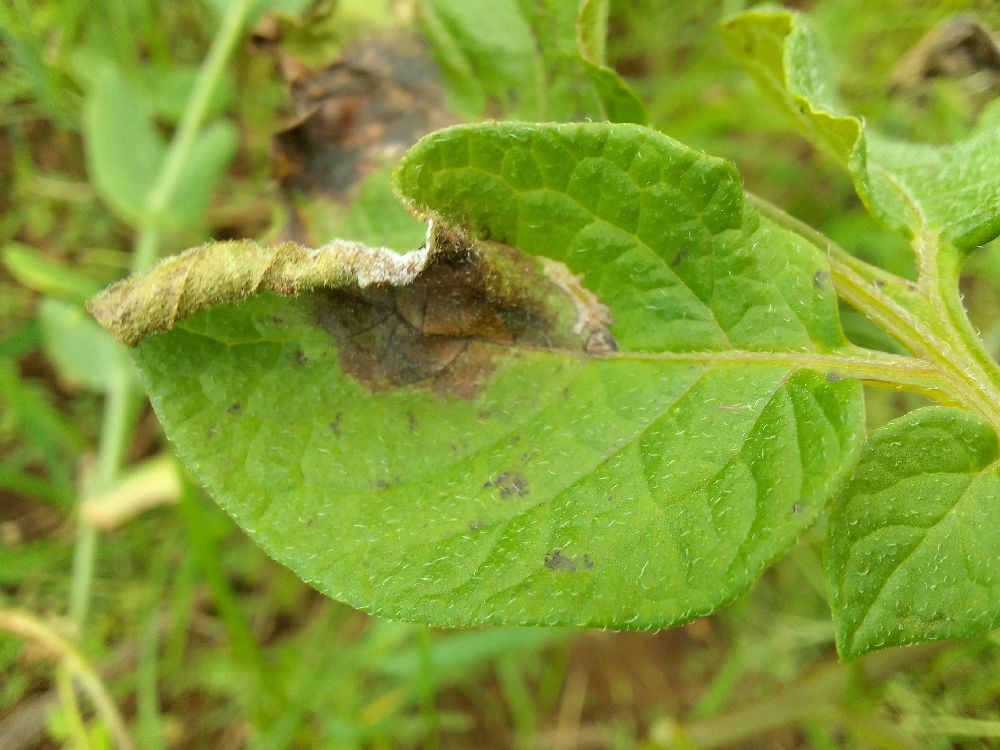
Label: Late blight